OSCE Special Monitoring Mission to Ukraine

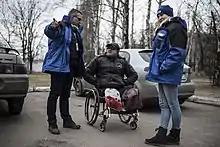
OSCE SMM engaging with the local population in 2015

In an attempt to calm the situation, the OSCE decided to send the first one hundred observers of the Special Monitoring Mission on 21 March 2014. The conflict, however, continued to escalate regardless until on 5 September 2014 when the first Minsk Protocol was signed between parties to the conflict, including Ukraine and the Russian Federation. This established a ceasefire and included provisions that the Special Monitoring Mission would monitor the ceasefire.